Heinz-Christian Strache

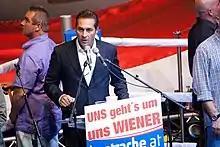
Heinz-Christian Strache speaking at a political rally

In the 2010 Vienna elections for Mayor of Vienna, Vienna City Council, and district councils, Strache's party received 26% of the vote and increased their number of seats in the city council to 27. His support was strongest among young people under 30.